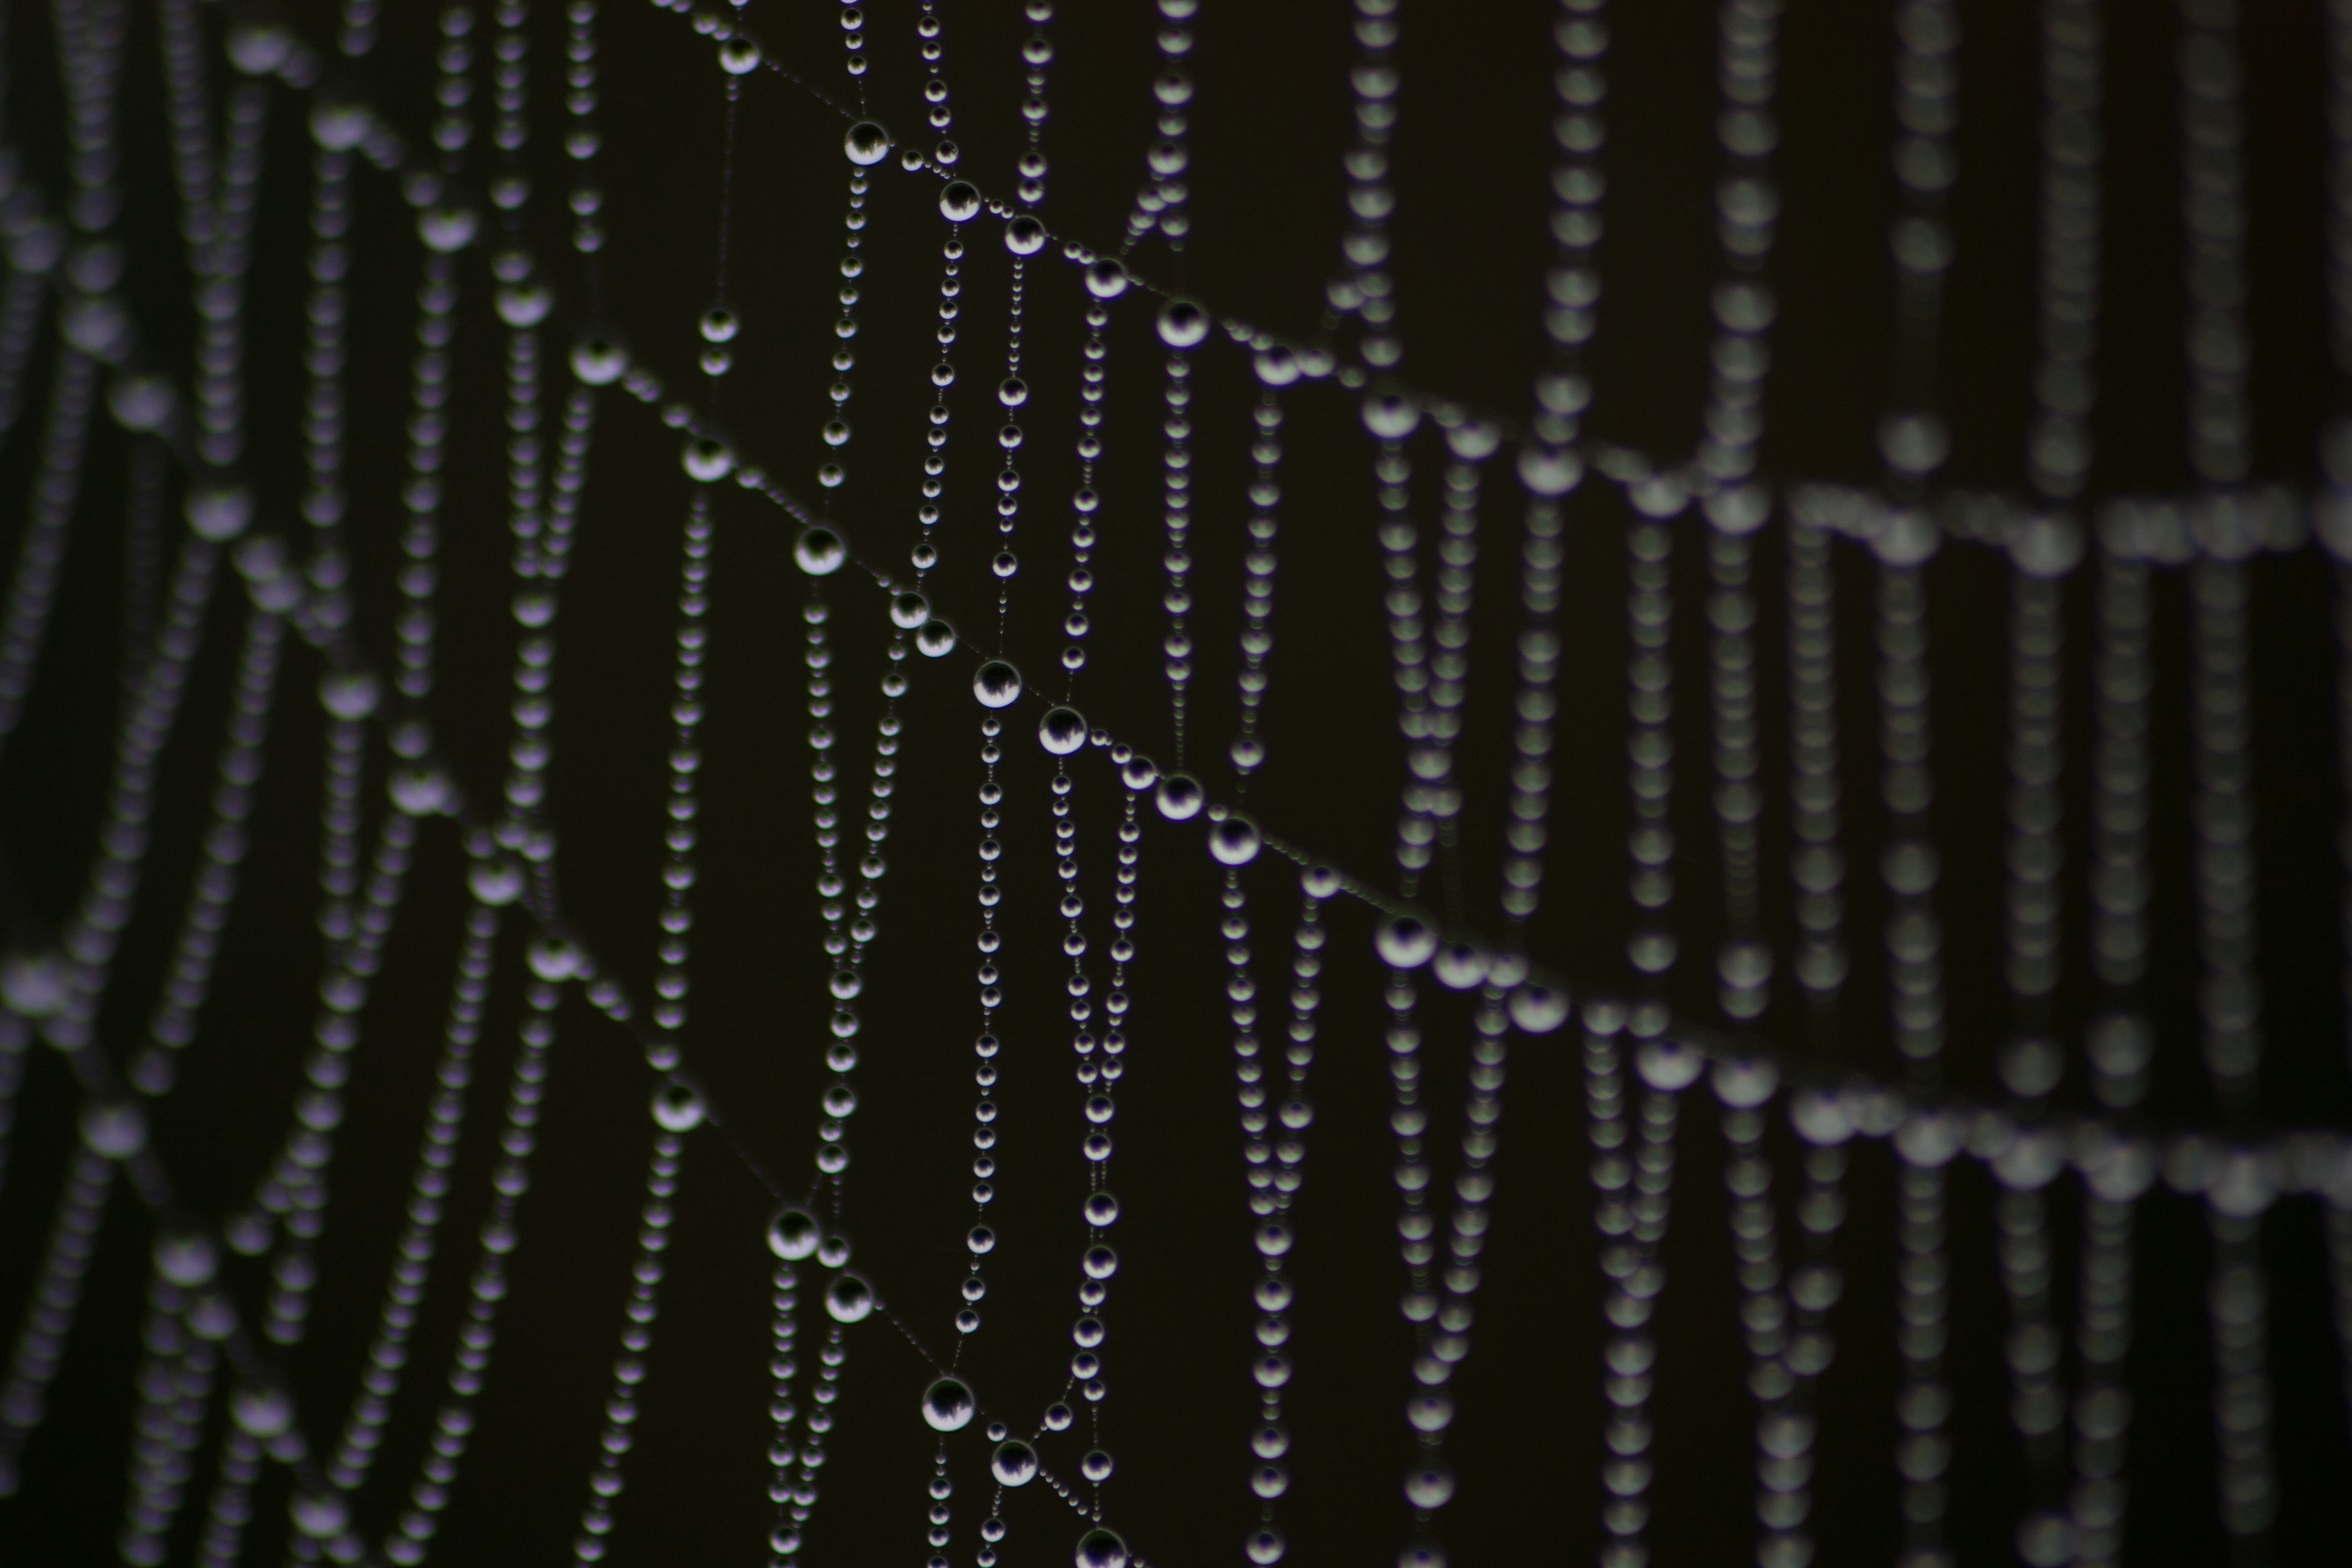
nature, dew, black and white, spiderweb, web, pattern, autumn, condensation, monochrome, material, invertebrate, spider web, spider, droplets, arachnid, drops, moisture